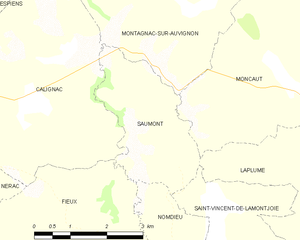
Saumont ou Le Saumont, est une commune du Sud-Ouest de la France, située dans le département de Lot-et-Garonne, en région Nouvelle-Aquitaine.